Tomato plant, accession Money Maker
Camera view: bottom (45 deg); turntable rotation: 240 degrees
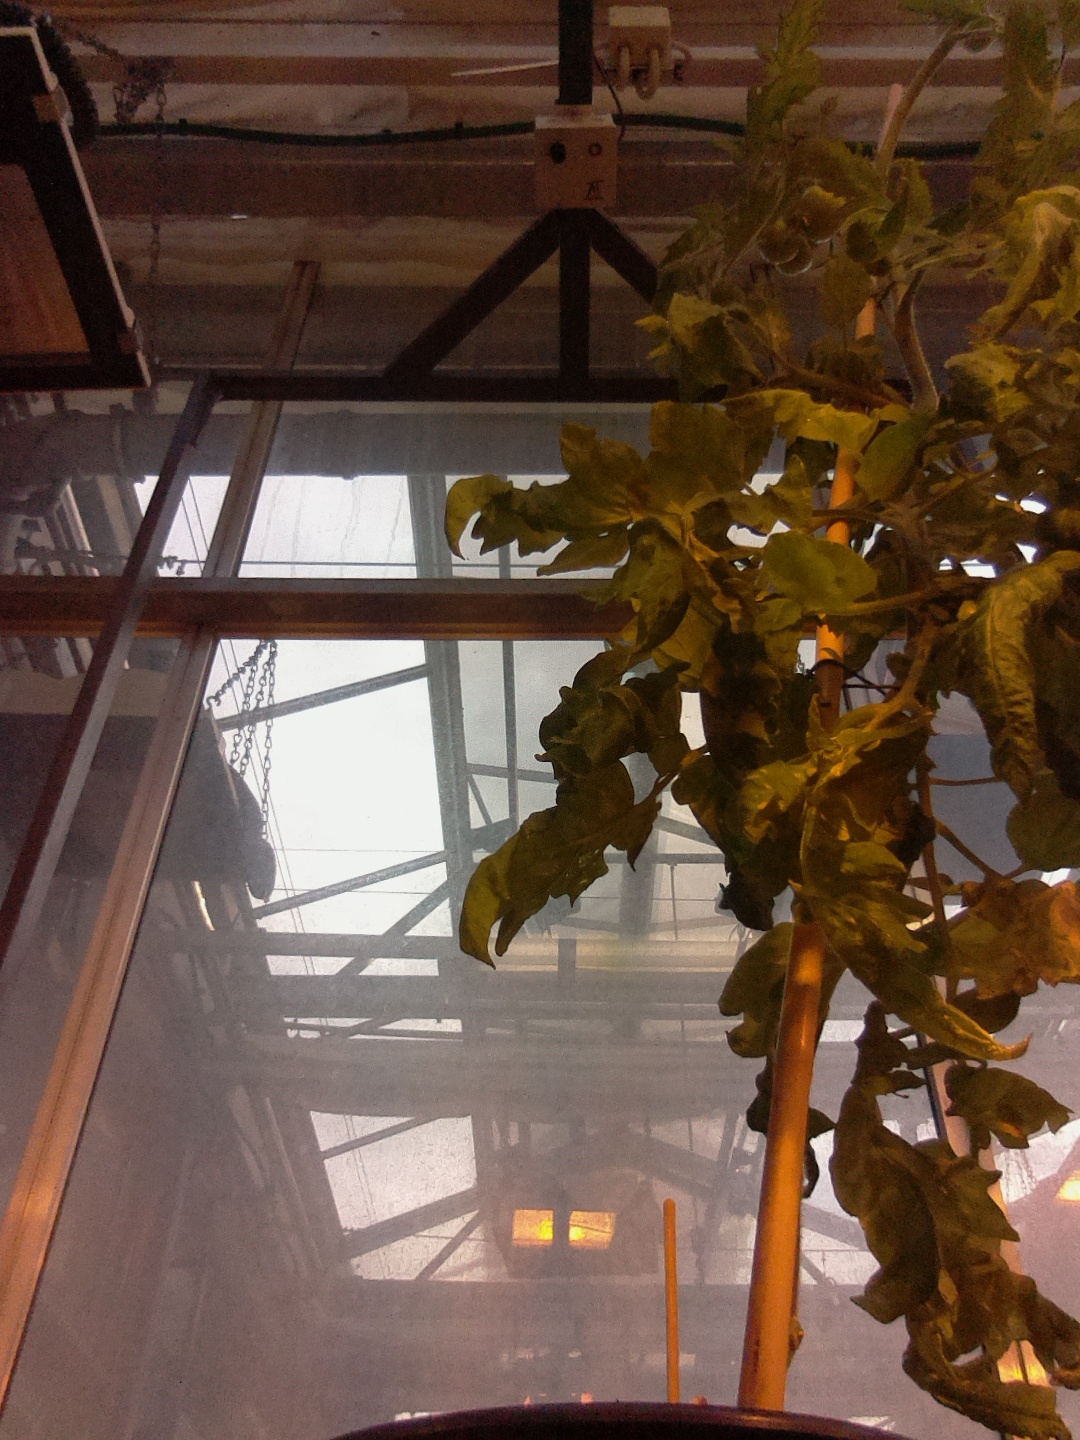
BBCH growth stage 79: 90% -100% of final fruit size